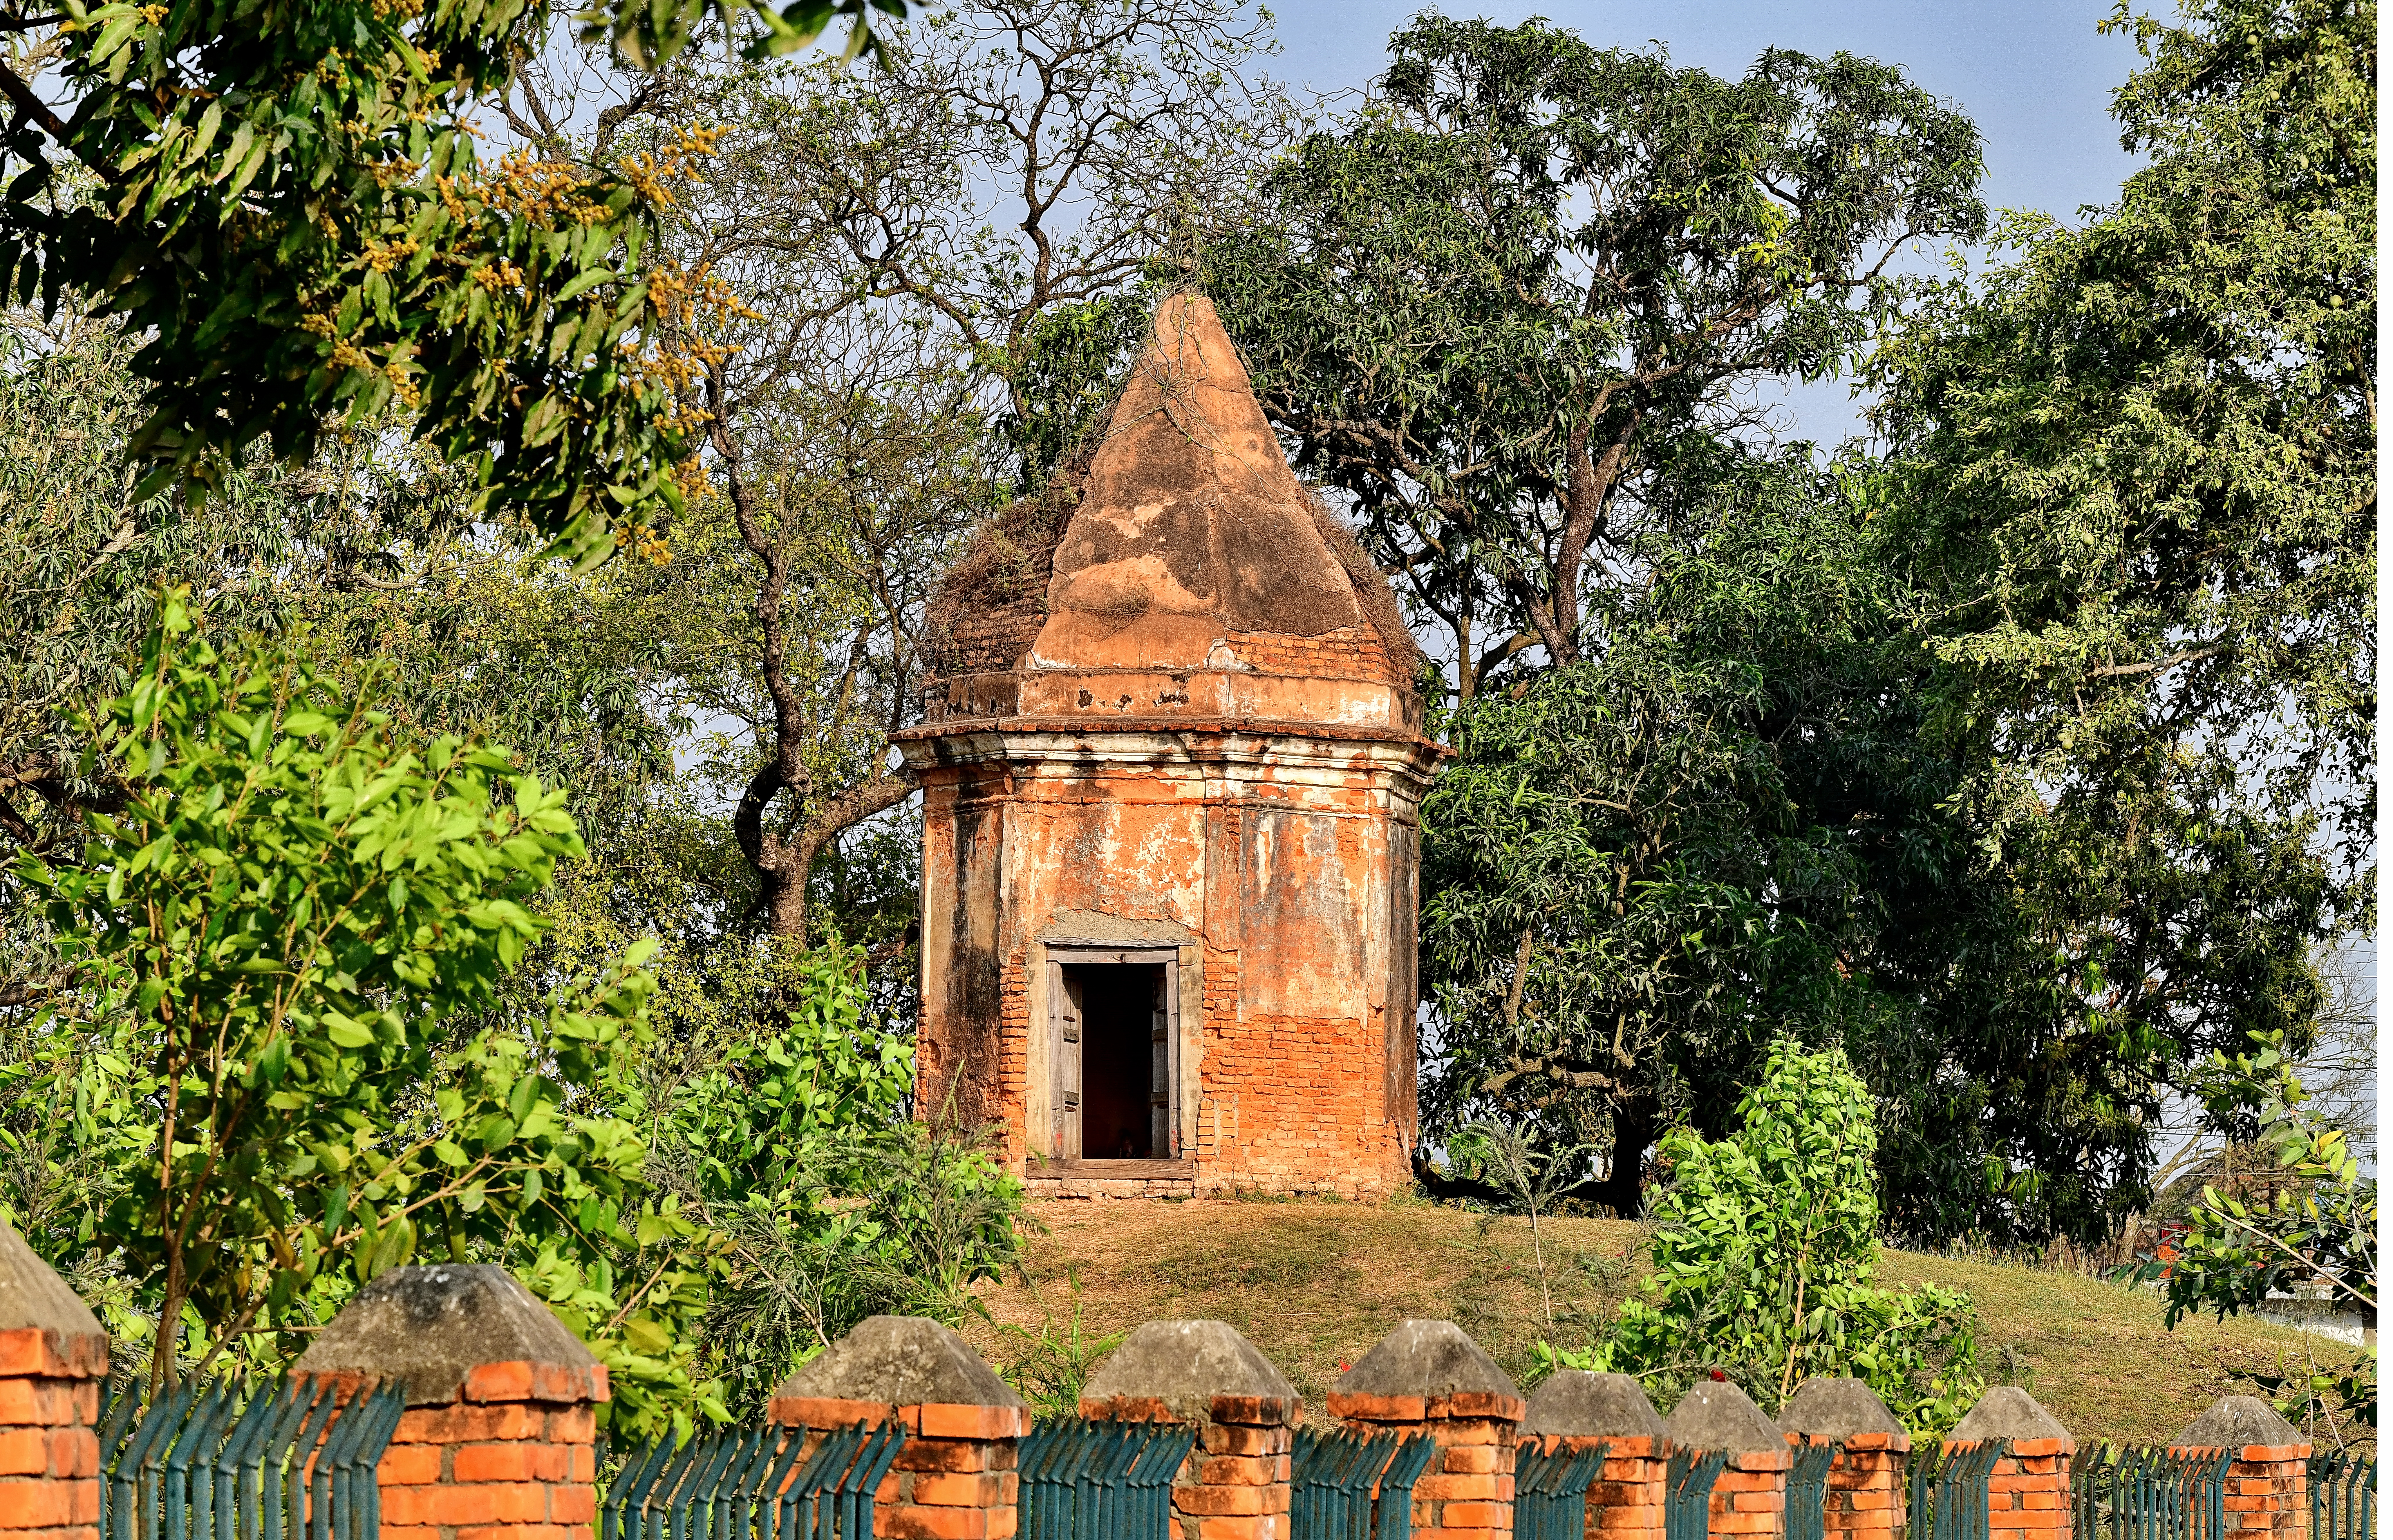
Heritage site: Kudan